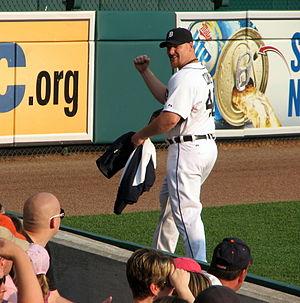
Phillip Douglas Coke est un lanceur de relève gaucher de la Ligue majeure de baseball. Il est présentement agent libre.